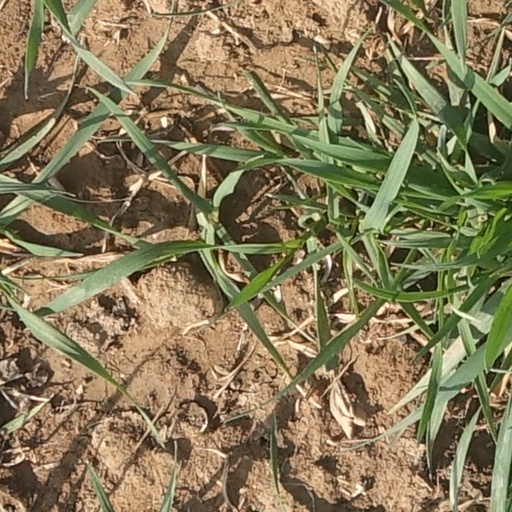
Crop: wheat